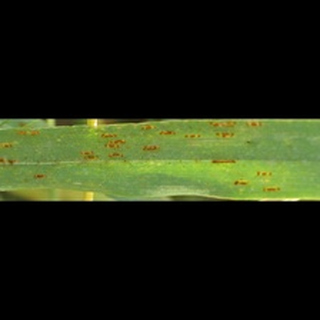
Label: wheat_brown_rust